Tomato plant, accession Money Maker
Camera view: horizontal (90 deg, fisheye); turntable rotation: 60 degrees
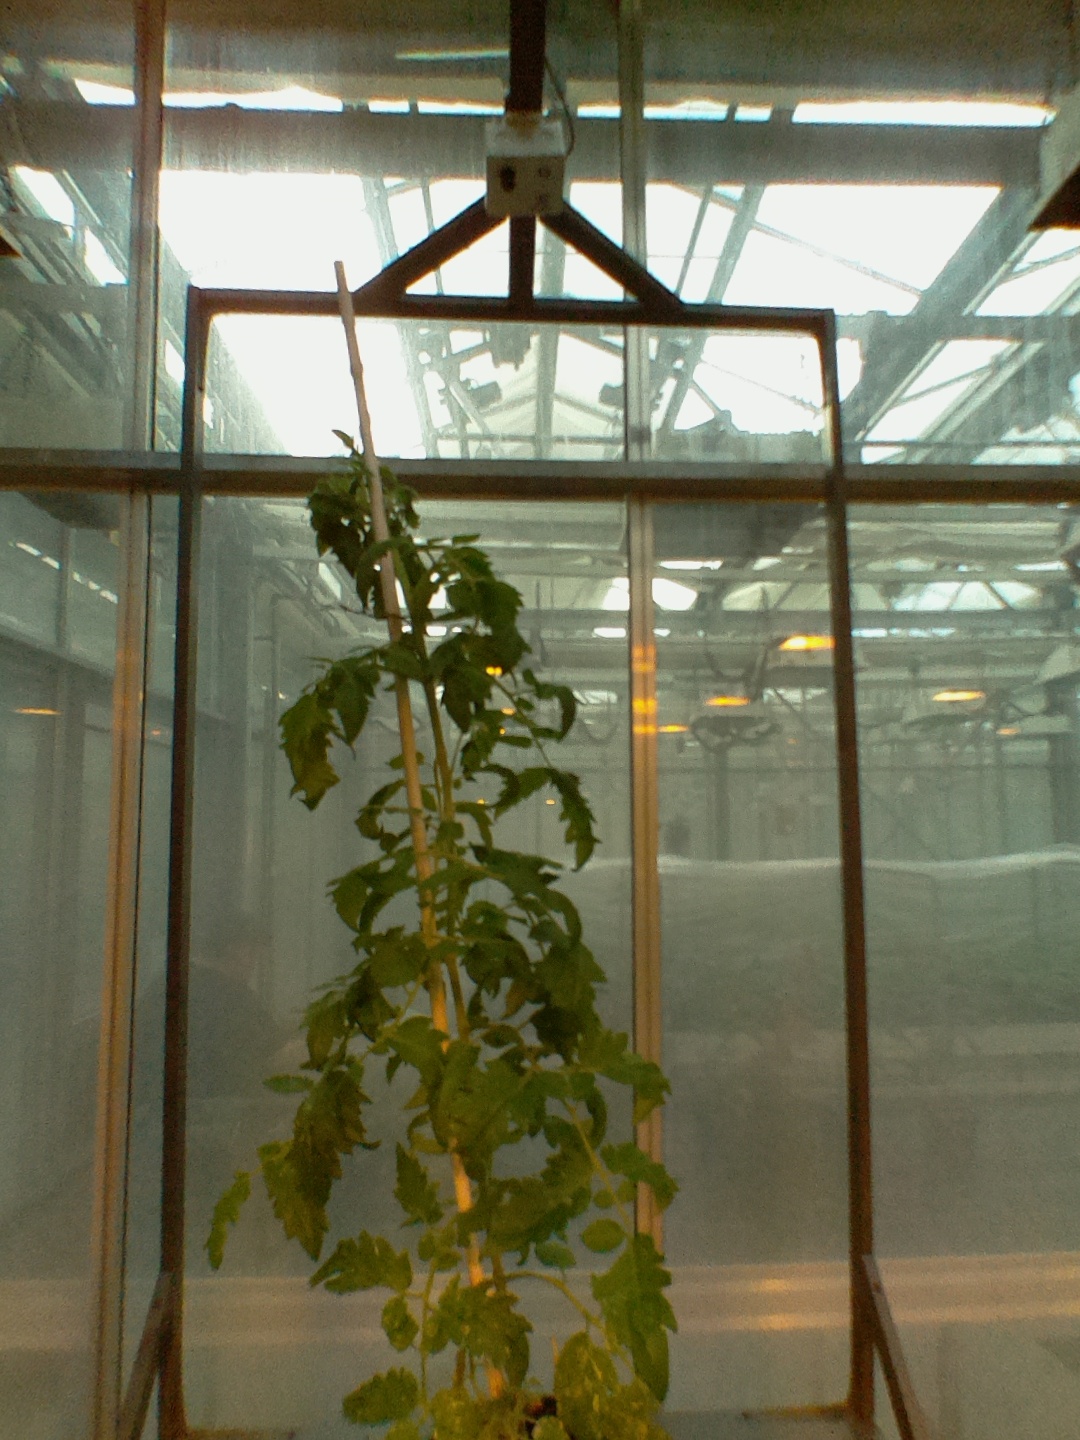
BBCH growth stage 65: Full flowering, 50%-60% of flowers open, first petals falling